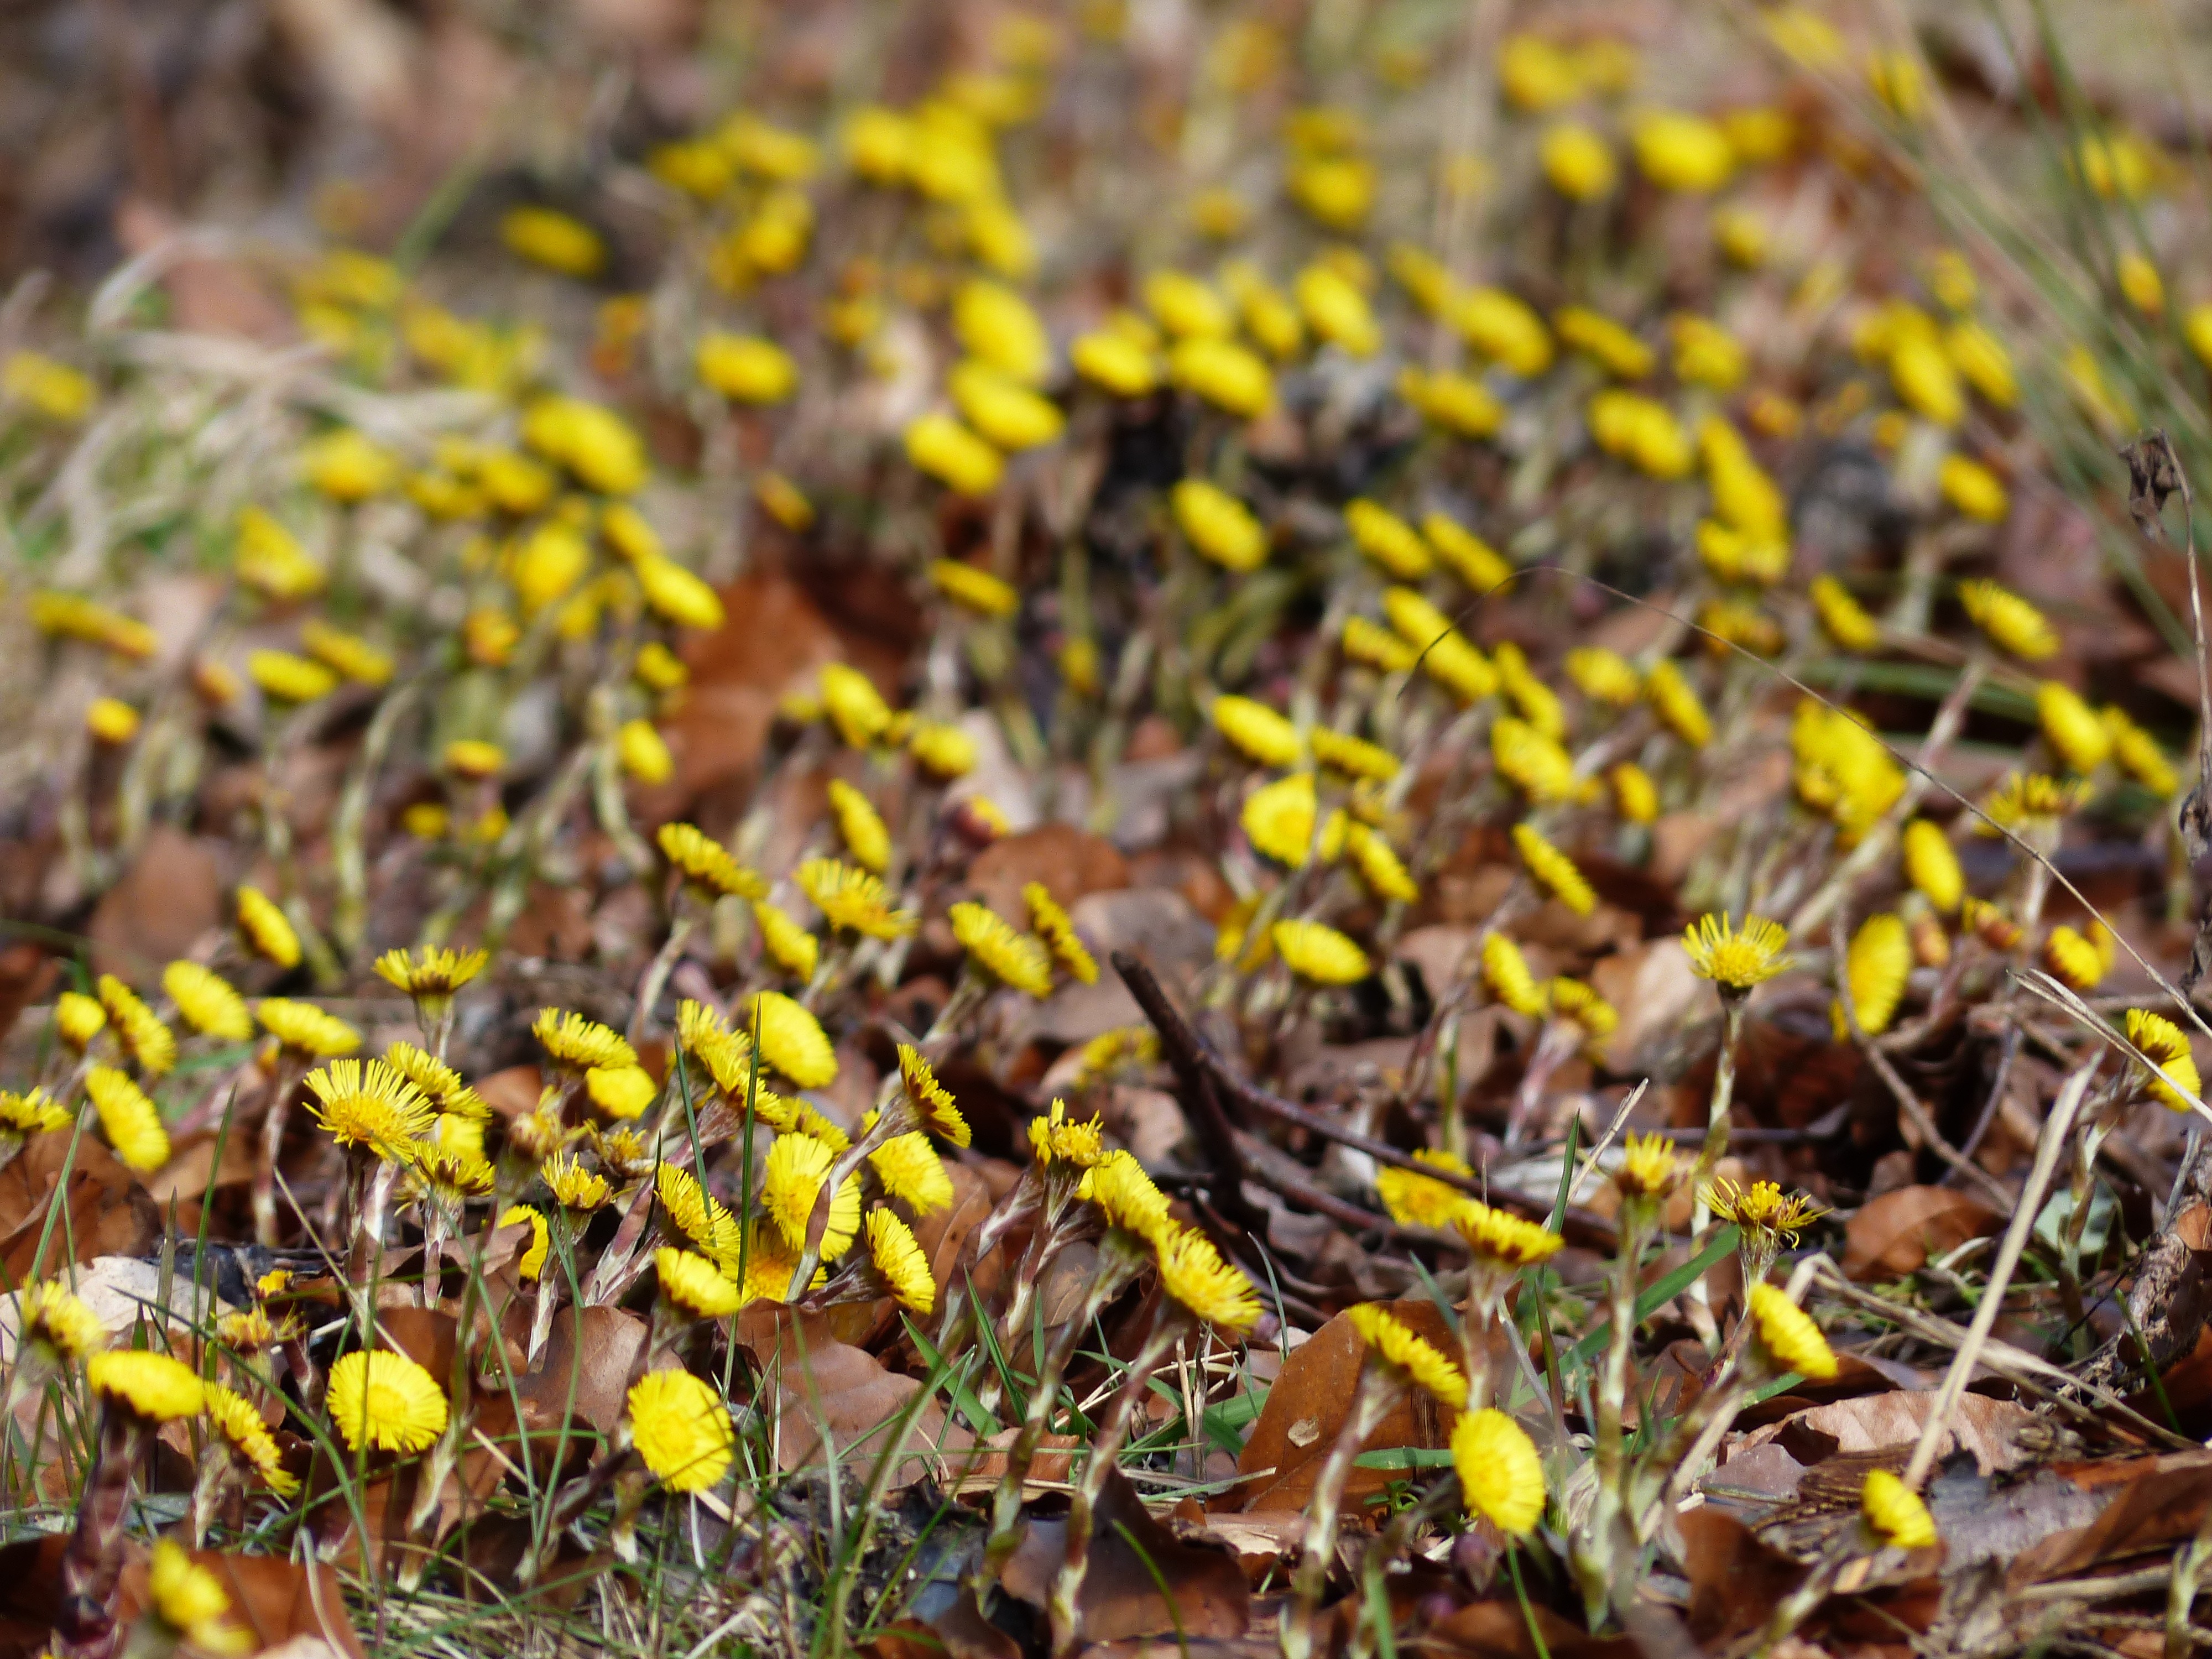
nature, grass, blossom, plant, leaf, flower, bloom, produce, autumn, soil, yellow, flora, season, wildflower, asteraceae, tussilago, early bloomer, spring flower, composites, medicinal plant, macro photography, flowering plant, tussilago farfara, land plant, cough medicines